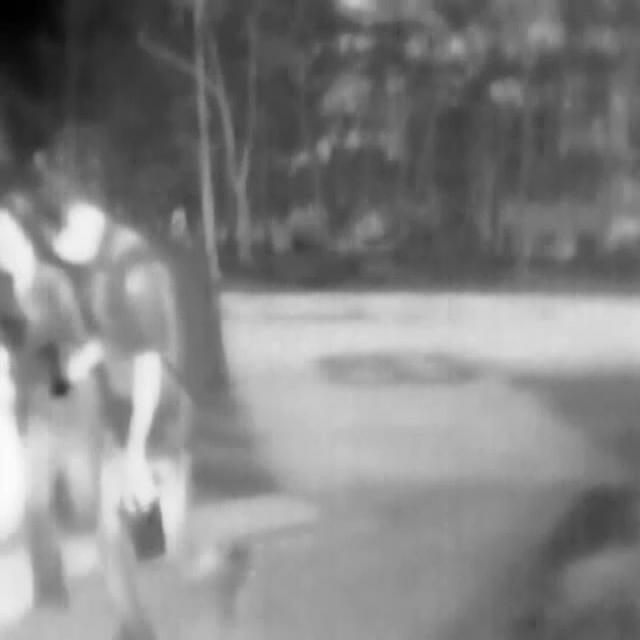
Detected objects:
label: person
label: person